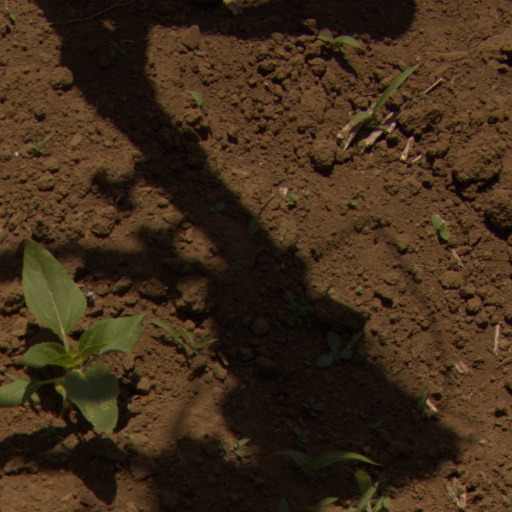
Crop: Jerusalem artichoke